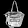
Label: Bag